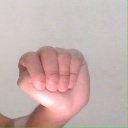
अक्षर: ठ